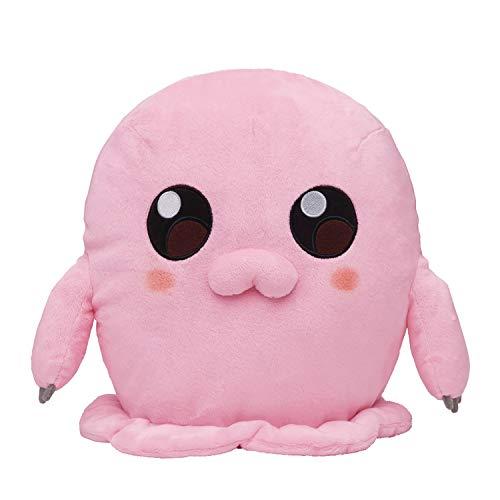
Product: Megahouse Digimon Stuffed Collection: Mochimon Plush
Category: Toys & Games | Stuffed Animals & Plush Toys | Plush Figures
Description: Cuddle your favorite mochi-inspired Digimon.
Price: $24.99
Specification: ProductDimensions:5x5x6inches|ItemWeight:3.52ounces|ShippingWeight:1.18pounds(Viewshippingratesandpolicies)|ASIN:B07RJKTVGT|Itemmodelnumber:OCT188812|Manufacturerrecommendedage:15yearsandup